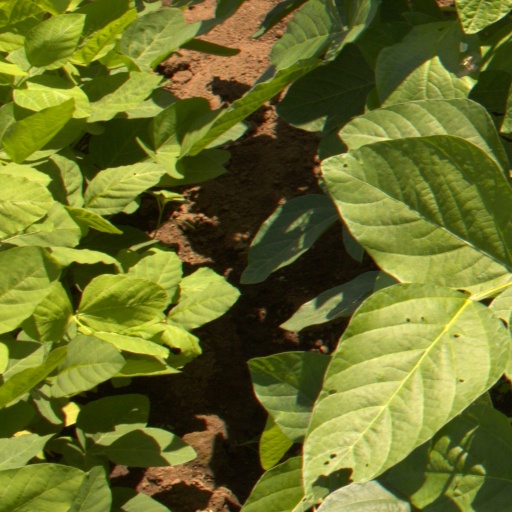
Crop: soybean